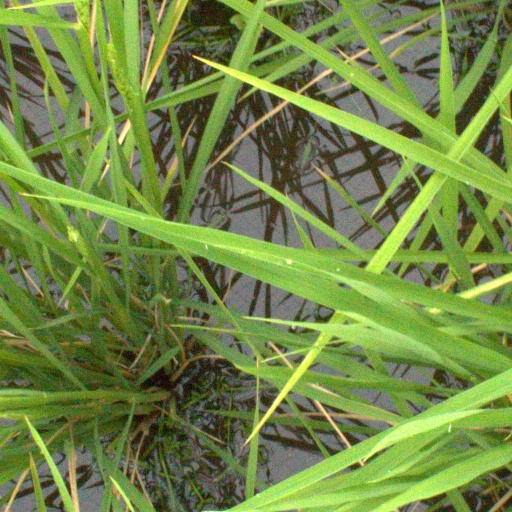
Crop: rice